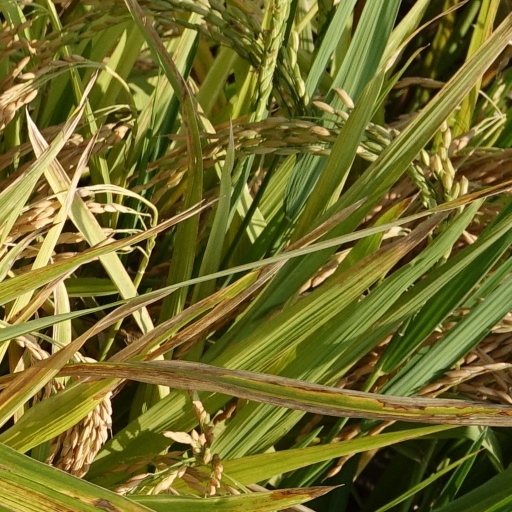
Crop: rice